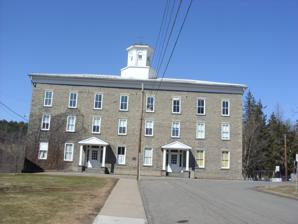
Building: New Stone Hall
Country: United States of America
Year built: 1856
United States historic place New Stone Hall U.S. National Register of Historic Places U.S. Historic district Contributing property New Stone Hall, March 2009 Show map of New York Show map of the United States Location Center St., Franklin, New York Coordinates 42°20′20″N 75°10′6″W / 42.33889°N 75.16833°W / 42.33889; -75.16833 Area less than one acre Built 1855-1856 Architectural style Greek Revival, Greek revival vernacular Part of Franklin Village Historic District NRHP reference No. 80002600 Added to NRHP May 06, 1980 New Stone Hall is a historic school building located at Franklin in Delaware County , New York , United States . It was built in 1855–1856 and is a three-story rectangular building, eight bays wide and three bays deep.  It features a slate-covered hipped roof and octagonal cupola .  It was built as the main academic building of the Delaware Literary Institute, then later used by the local school system.  It was abandoned in 1932. It is located within the Franklin Village Historic District . It was listed on the National Register of Historic Places in 1980. See also National Register of Historic Places listings in Delaware County, New York References